People's Freedom Party (Russia)

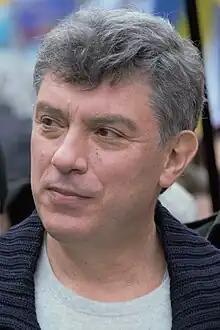
Influential party co-leader and leading Russian opposition figure Boris Nemtsov was assassinated in front of the Kremlin in February 2015

One of the party's co-leaders at this time was Boris Nemtsov, the party's most influential and talented mediator and a leading Russian opposition figure. Nemtsov had been one of Russia's leading economic reformers in the 1990s and also served as first deputy prime minister under President Boris Yeltsin. Nemtsov was assassinated in Moscow on 28 February 2015, being shot by an attacker in a car while on a bridge by the Kremlin. He died hours after appealing for support for an upcoming protest in Moscow against the war in Ukraine, and in a recent interview, Nemtsov had said he feared president Putin would have him killed because of his opposition to the war in Ukraine. Ukrainian president Petro Poroshenko described Nemtsov as "a bridge between Ukraine and Russia" and added "the murderers' shot has destroyed it. I think it is not by accident".